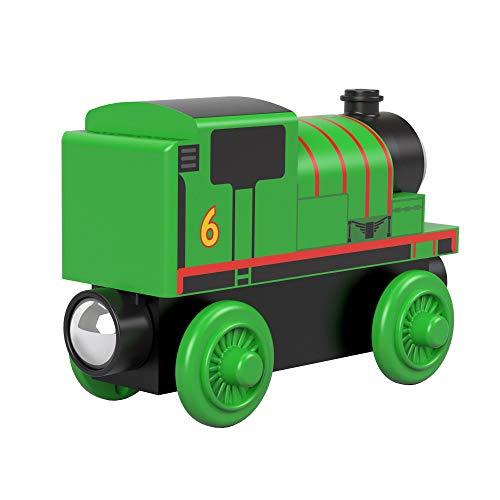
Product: Fisher-Price Thomas & Friends Wood, Percy
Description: Thomas and Friends Wood toy train is compatible with redesigned Thomas and Friends Wood track and classic Thomas and Friends Wooden Railway track sold separately and subject to availability.
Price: $4.99
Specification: ProductDimensions:1.6x5.5x4.5inches|ItemWeight:2.4ounces|ShippingWeight:2.88ounces(Viewshippingratesandpolicies)|ASIN:B07J52448T|Itemmodelnumber:GGG30|Manufacturerrecommendedage:24months-6years